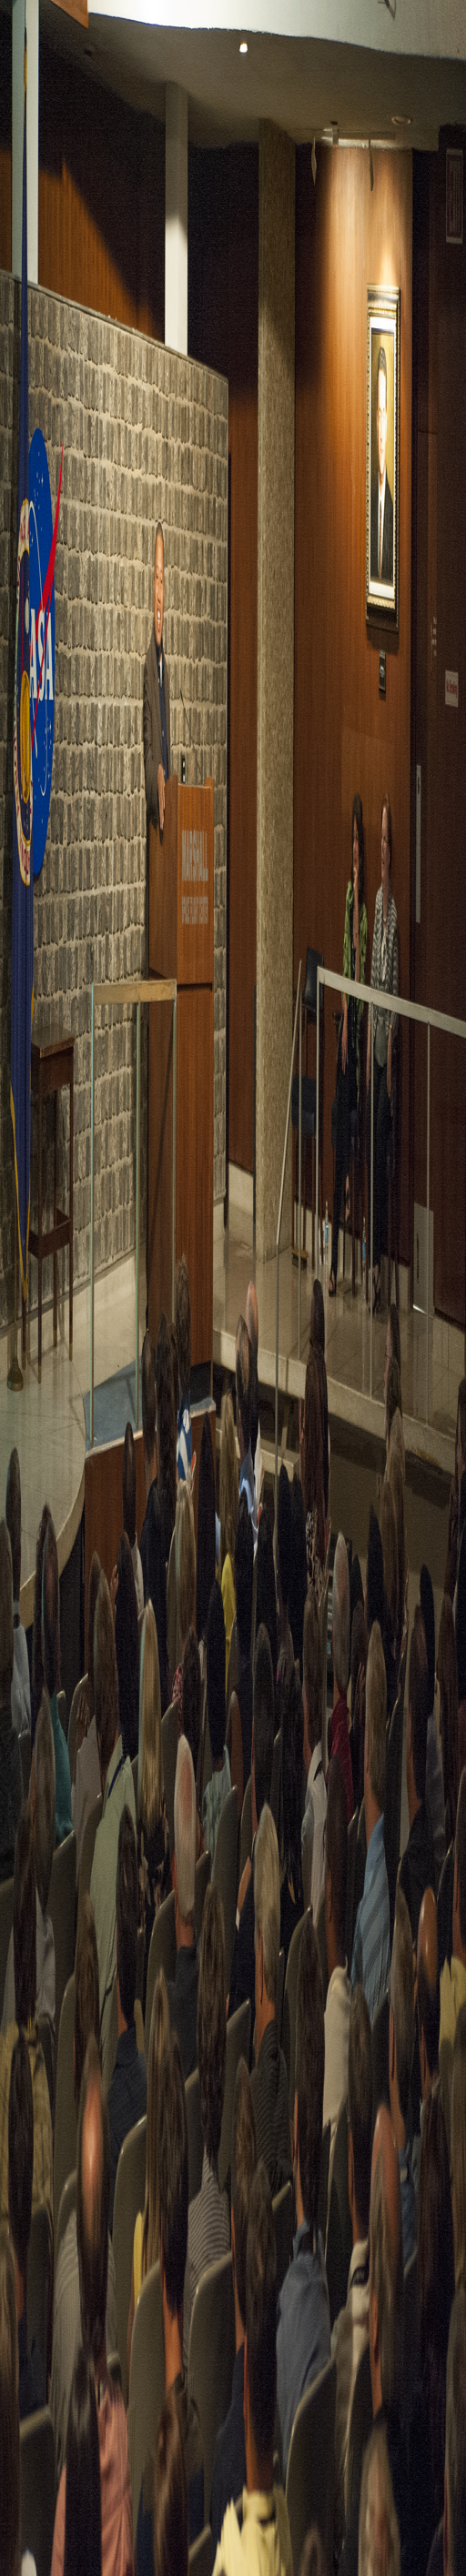
person , left , speaks to a full house .